Seth Sentry

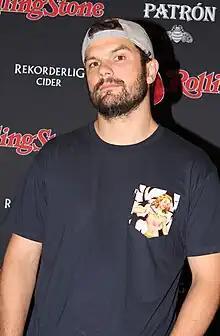
Sentry in 2013

In April 2013, Sentry performed on the American late-night talk show "Jimmy Kimmel Live!" singing "Dear Science" and "Float Away". He was the first Australian rapper to ever feature on a US talkshow. In May 2013, Sentry completed the 'Dear Science' Australian tour, before announcing the larger 'Vacation' tour that featured support from Mantra and Grey Ghost.